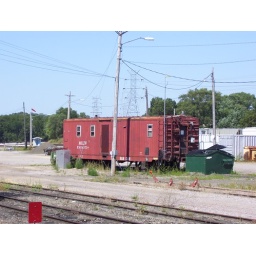
Milwaukee Road Ex MOW car serves as an office for yard workers in Portage